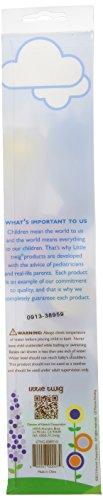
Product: Little Twig Little Critter Squirt and Float Bath Time Toys, 6 Count
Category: Toys & Games | Baby & Toddler Toys | Bath Toys
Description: Set includes 6 assorted squirt and float toys.
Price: $7.53
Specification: Product Dimensions:         2.6 x 2.6 x 12.5 inches ; 6.4 ounces    |Shipping Weight: 6.4 ounces (View shipping rates and policies)|Domestic Shipping: Currently, item can be shipped only within the U.S. and to APO/FPO addresses. For APO/FPO shipments, please check with the manufacturer regarding warranty and support issues.|International Shipping: This item can be shipped to select countries outside of the U.S.  Learn More|ASIN: B00P93YVYE|UPC: 070168278757 899947000972|Item model number: LTWG-00097-06|    #17725    in Sales & Deals    |    #5681    in Bathtub Toys